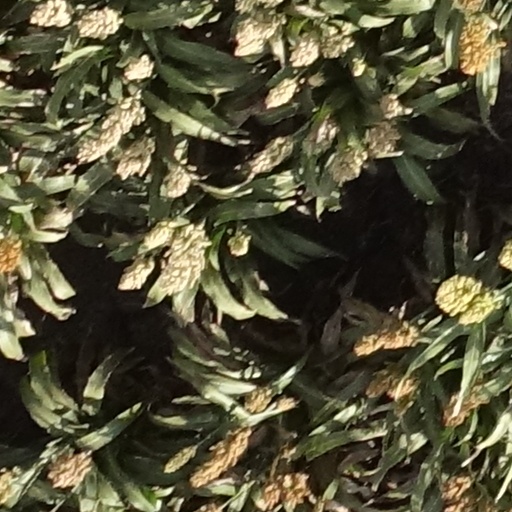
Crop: sorghum